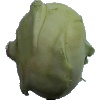
Label: Kohlrabi 1